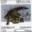
Label: crocodile